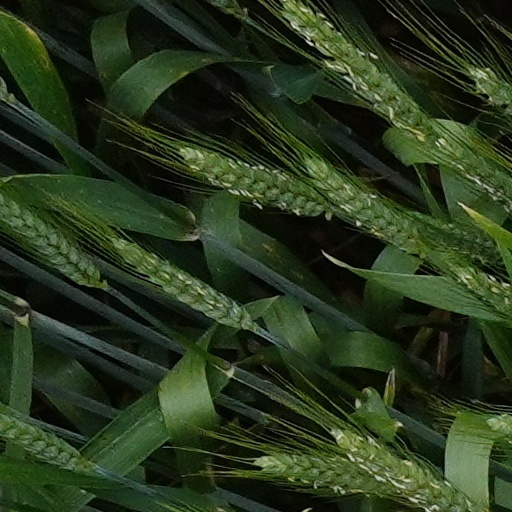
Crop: wheat